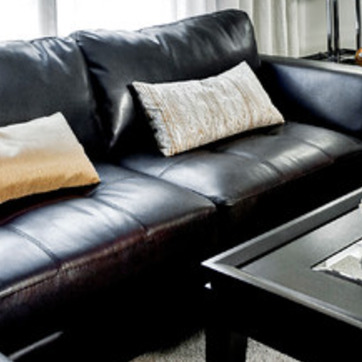
Material: leather